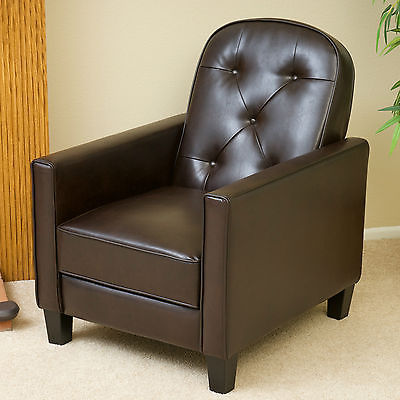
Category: chair